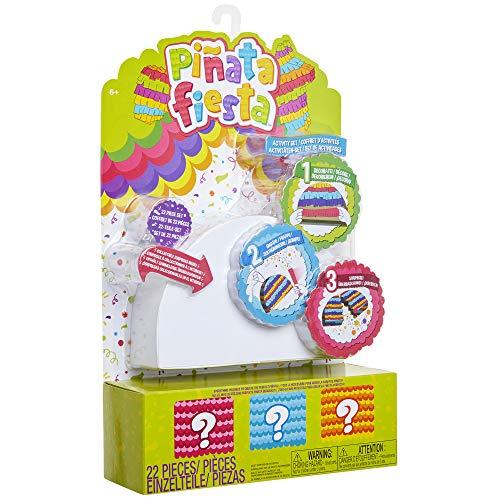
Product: Piñata Fiesta Taco Activity Set with Fun Party-Themed Surprises & Colorful Confetti!
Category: Toys & Games | Party Supplies | Piñatas
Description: Piñata Fiesta activity sets combine the fun of decorating your very own piñata with the fun of smashing it open to see what's inside.
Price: $15.32
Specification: ProductDimensions:9x3x13inches|ItemWeight:8.8ounces|ShippingWeight:8.8ounces(Viewshippingratesandpolicies)|ASIN:B07KXTM6KL|Itemmodelnumber:701711|Manufacturerrecommendedage:6-9years